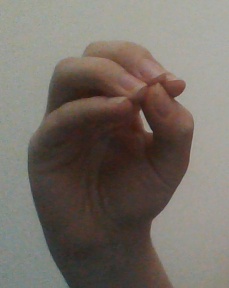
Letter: ha